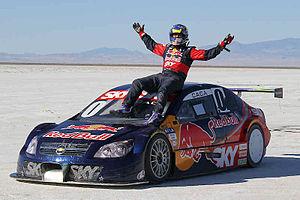
Carlos Eduardo Santos Galvão Bueno Filho, dit « Cacá Bueno », né le 24 janvier 1976 à Rio de Janeiro, est un pilote automobile brésilien.